Pazhayakoottukar

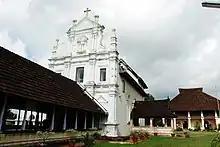
Kottayam Minor Church

During this period, the leader of the "Puthenkur" was Thoma IV. Gabriel opposed him and was successful in winning back a number of churches and faithful from his faction. Many churches from the "Paḻayakūṟ" also joined him. He claimed to have secured about 44 churches in his leadership. Thoma IV was by this time a supporter of Miaphysitism, brought by the Syriac Orthodox prelates, and he regarded Gabriel as a Nestorian heretic. In 1709, he wrote a letter to the Syriac Orthodox Patriarch, pleading that bishops be sent to aid him in countering Gabriel's arguments.